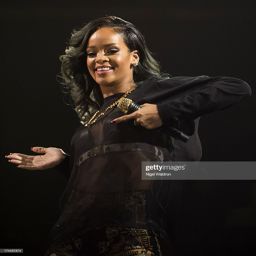
musical artist performs on stage during event .